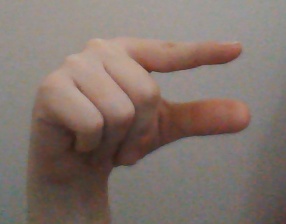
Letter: dal